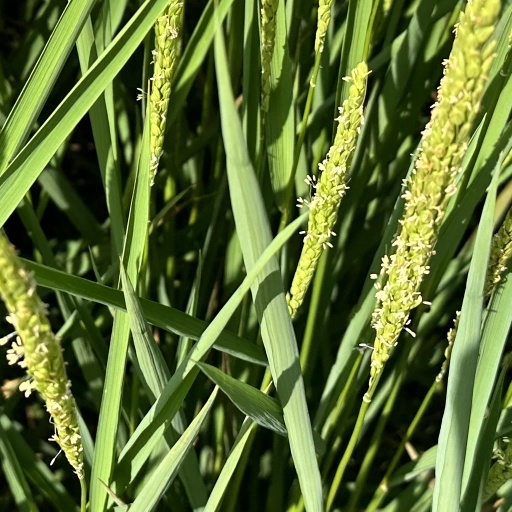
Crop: rice